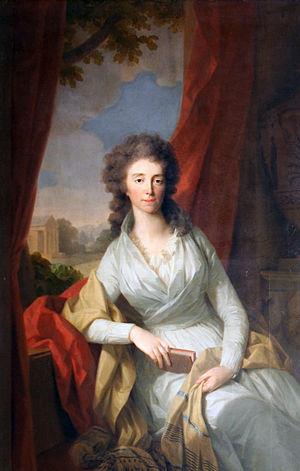
La princesse Louise de Hesse-Darmstadt, née le 30 juin 1757 à Berlin et morte le 14 février 1830, est une des figures allemandes de la résistance à la domination de la France napoléonienne. Elle épouse en 1775 le duc Charles-Auguste de Saxe-Weimar-Eisenach.